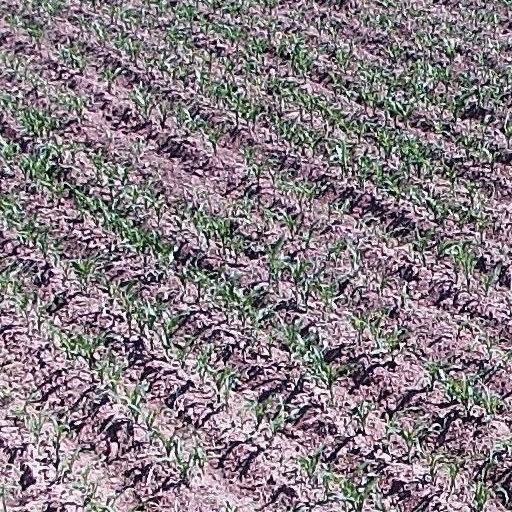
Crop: maize; corn